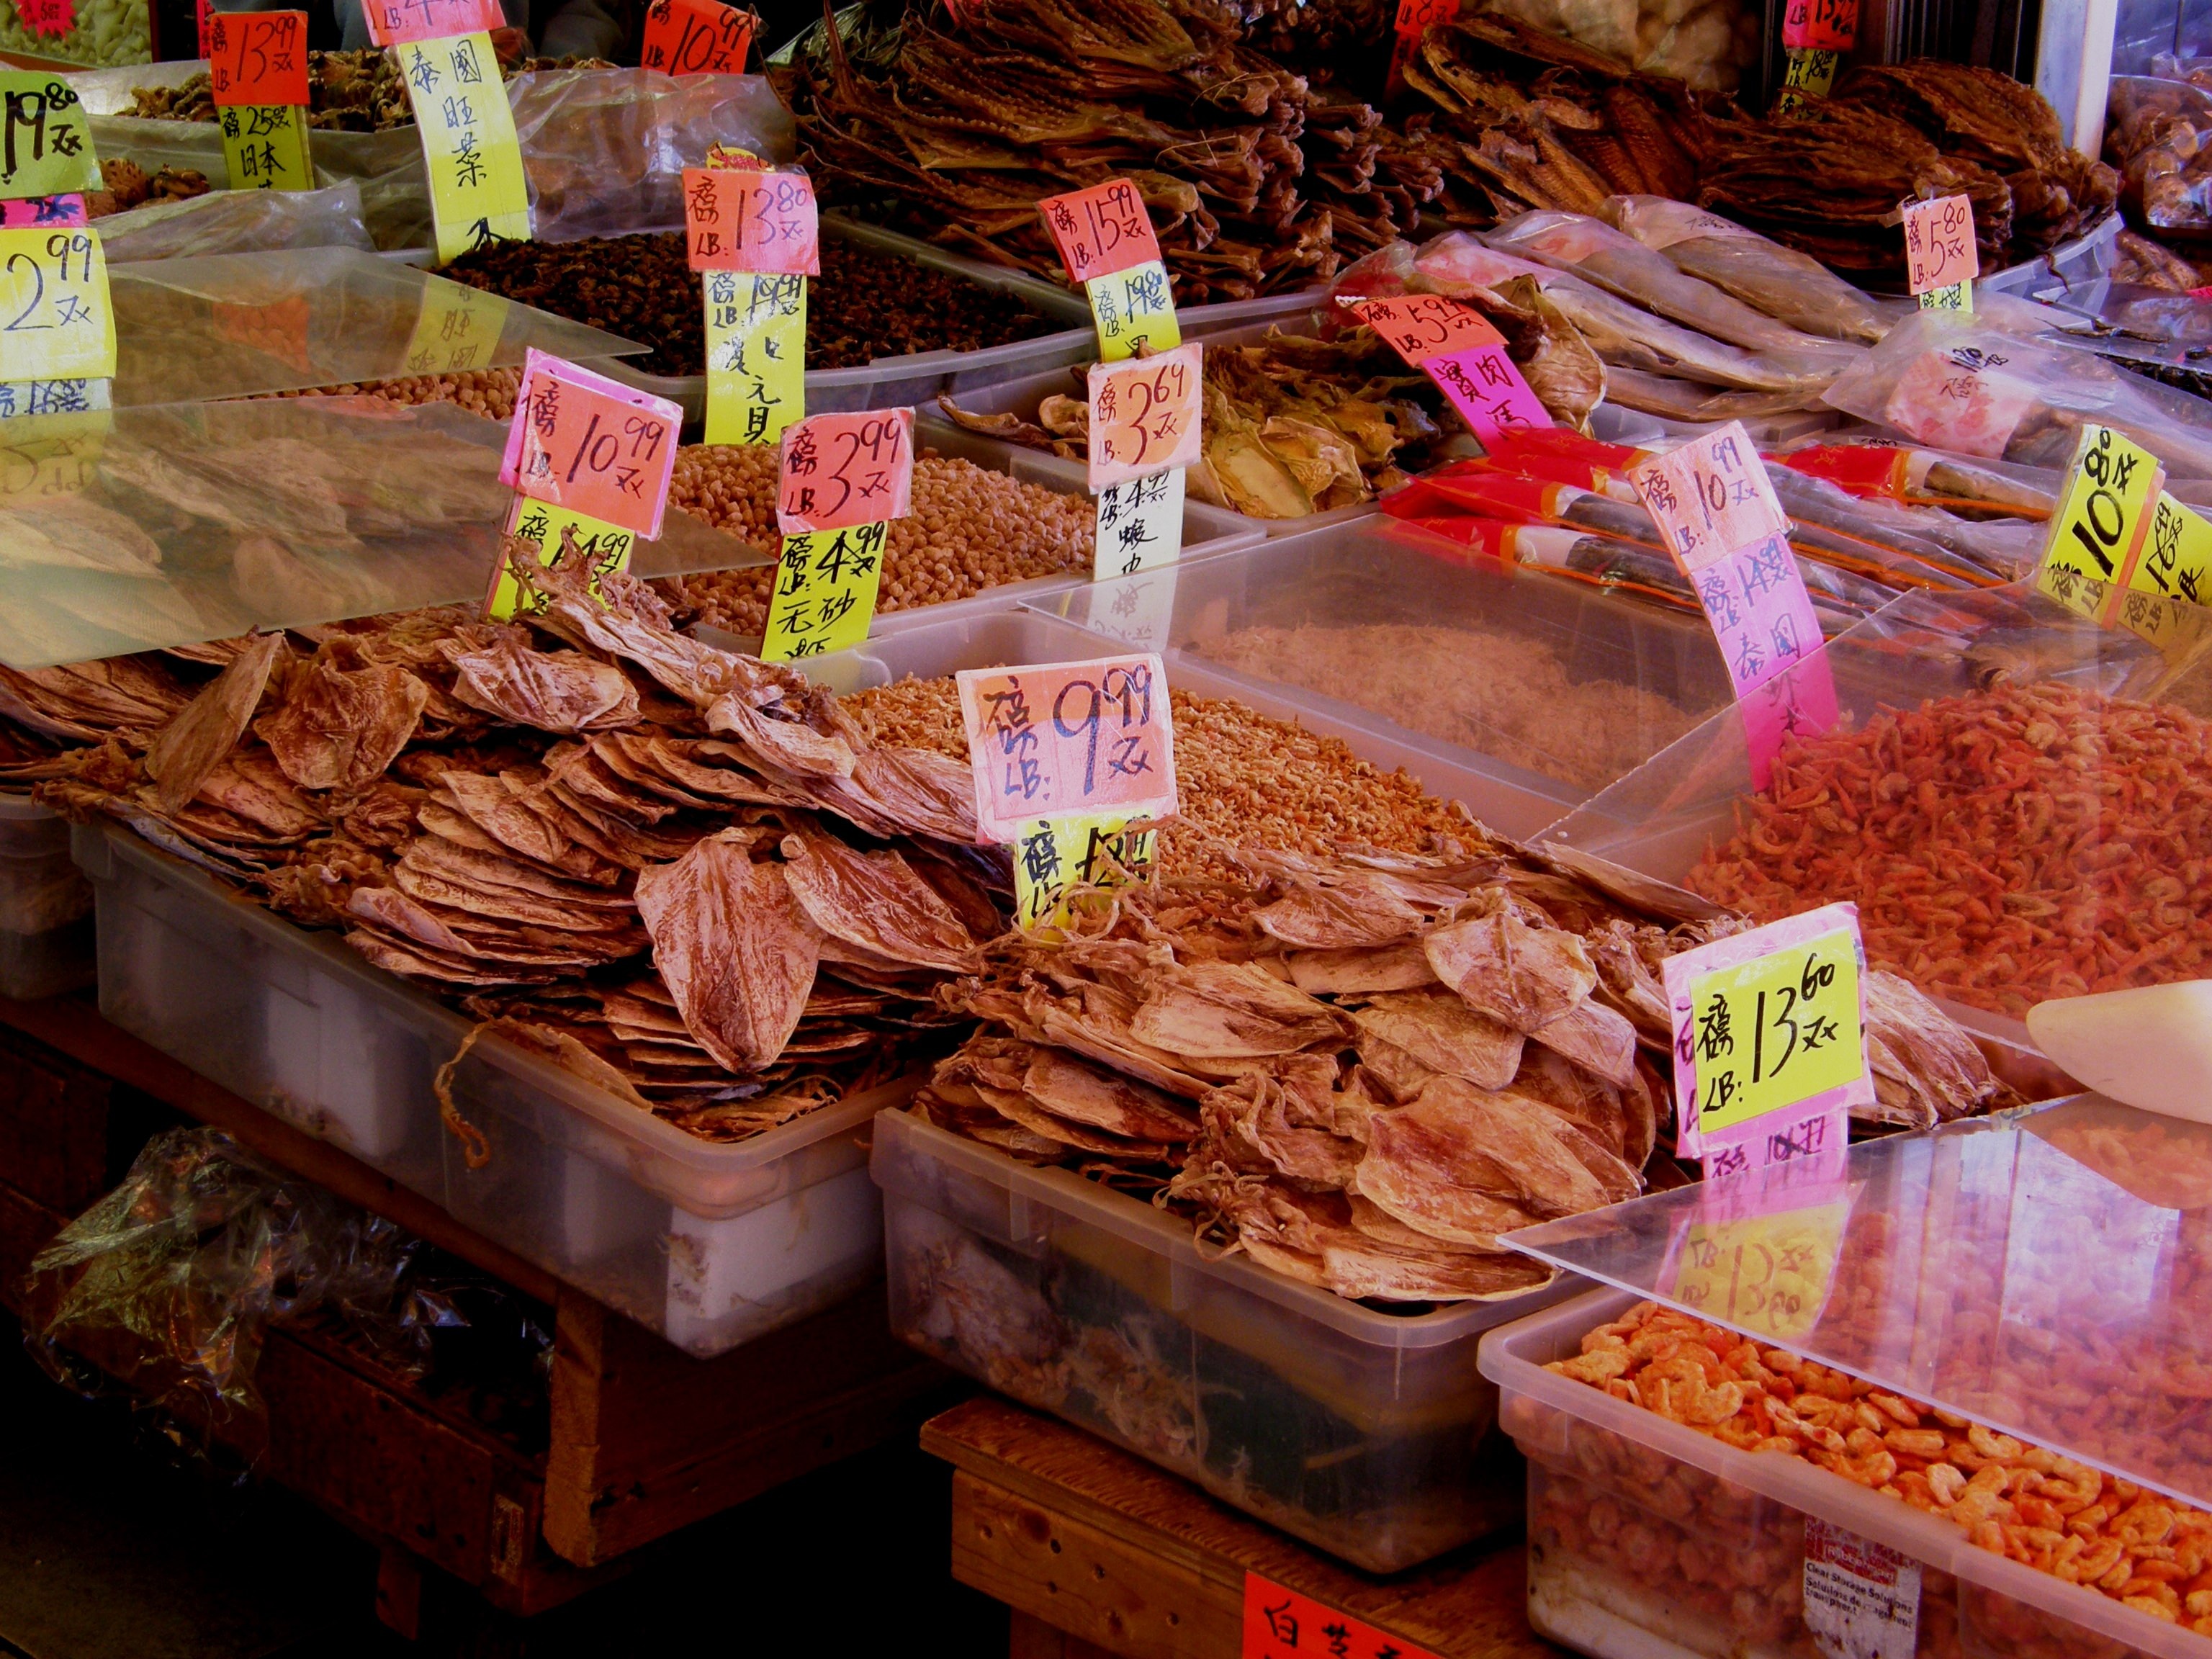
street, city, asian, store, meal, food, chinese, vendor, market, healthy, meat, cuisine, public space, china, sweetness, traditional, chinatown, delicatessen, charcuterie, human settlement